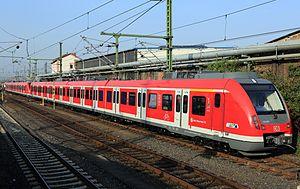
La S-Bahn Rhin-Main est un système de type réseau express régional circulant dans la région du Rhin-Main dont le réseau est centré sur Francfort-sur-le-Main. Le cœur du réseau, le tunnel entre la gare centrale et le centre-ville de Francfort a été mis en service le 28 mai 1978. À l'exception de la ligne S7, toutes les lignes passent par ce tronçon central. En 2011, le réseau compte 9 lignes, 297 kilomètres de voies et 111 gares.